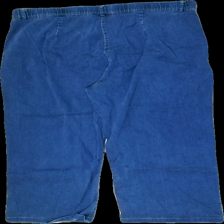
View: back
Type: Trousers
Category: Ladies
Brand: Not in the list
Brand text on label: Laurie
Colors: Blue
Material: 100% viscose
Cut: Regular, Loose
Size: 50
Season: All
Price range: 50-100
Recommended usage: Reuse